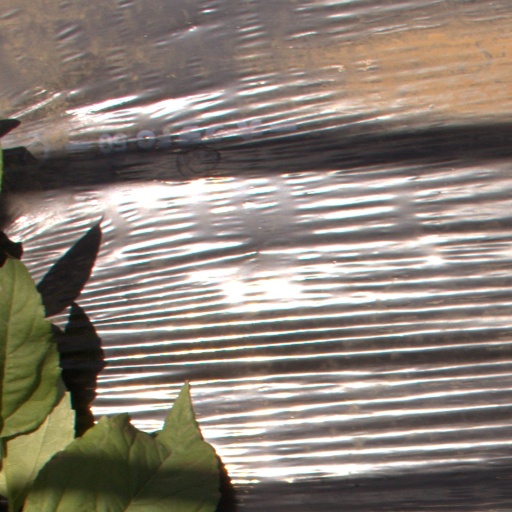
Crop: Jerusalem artichoke